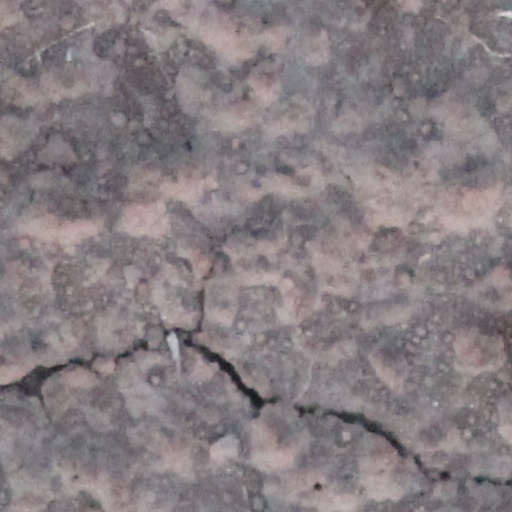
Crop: wheat